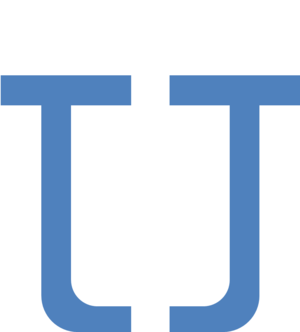
Cet article porte sur les forts et autres structures du mur d'Hadrien, système de fortifications fait de pierre et de terre et édifié de 122 à environ 128 dans l'ancienne province romaine de Bretagne, aujourd'hui en Cumbria et Northumberland dans le nord de l'Angleterre.